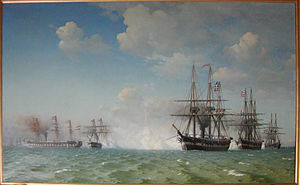
Fregat
Fregatter i kamp 1864
En fregat var i ældre tid et fuldrigget hurtigsejlende orlogsskib, især anvendt som forpost-, depeche- eller konvojfartøj. De medførte fra 24 til 56 kanoner og havde kanoner i to lag – dvs. på to batteridæk. En korvet havde kun på ét dæk.